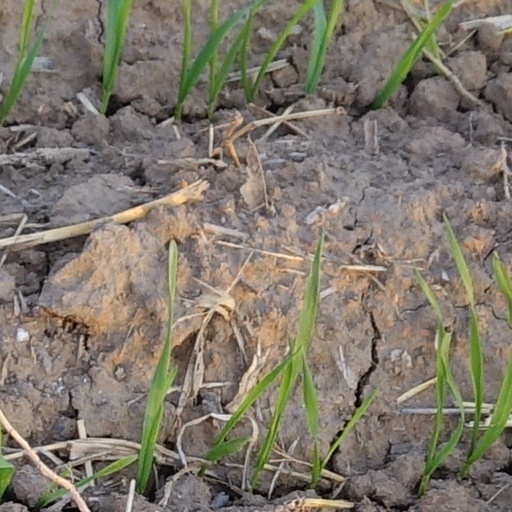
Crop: wheat